Miloš Janoušek

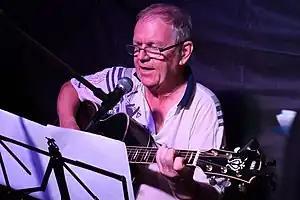

Janoušek was born on 16 July 1952 in Bratislava. While studying medicine at the Charles University, he composed and performed music with various amateur theatres in Prague. Following his graduation, he started composing music for professional theatres as well, mainly for the Andrej Bagar Theatre in Nitra.